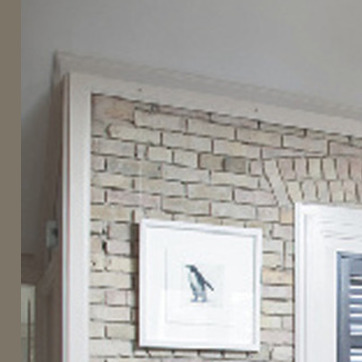
Material: brick